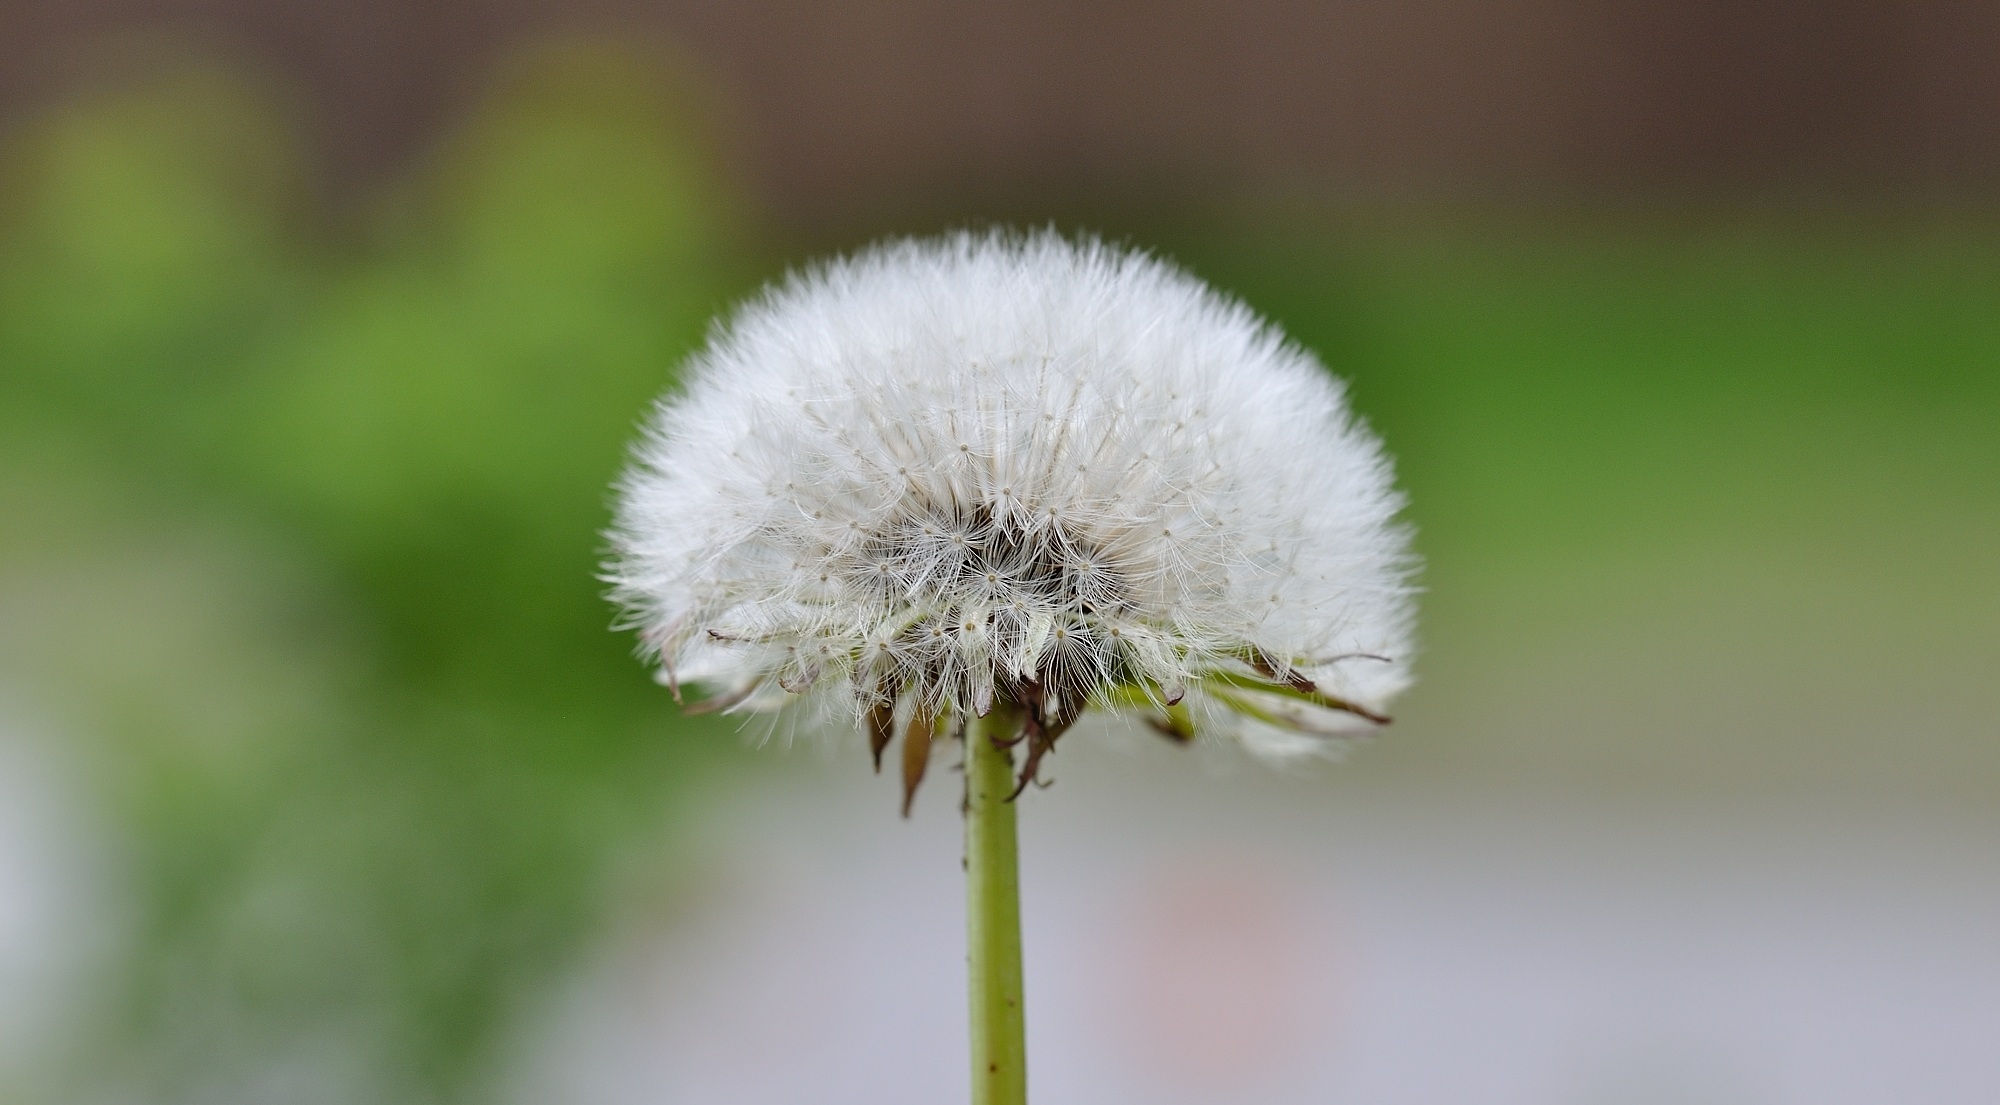
nature, grass, plant, photography, dandelion, flower, petal, daisy, botany, close, flora, fauna, wildflower, close up, seeds, macro photography, flowering plant, daisy family, dandelion seeds, plant stem, land plant